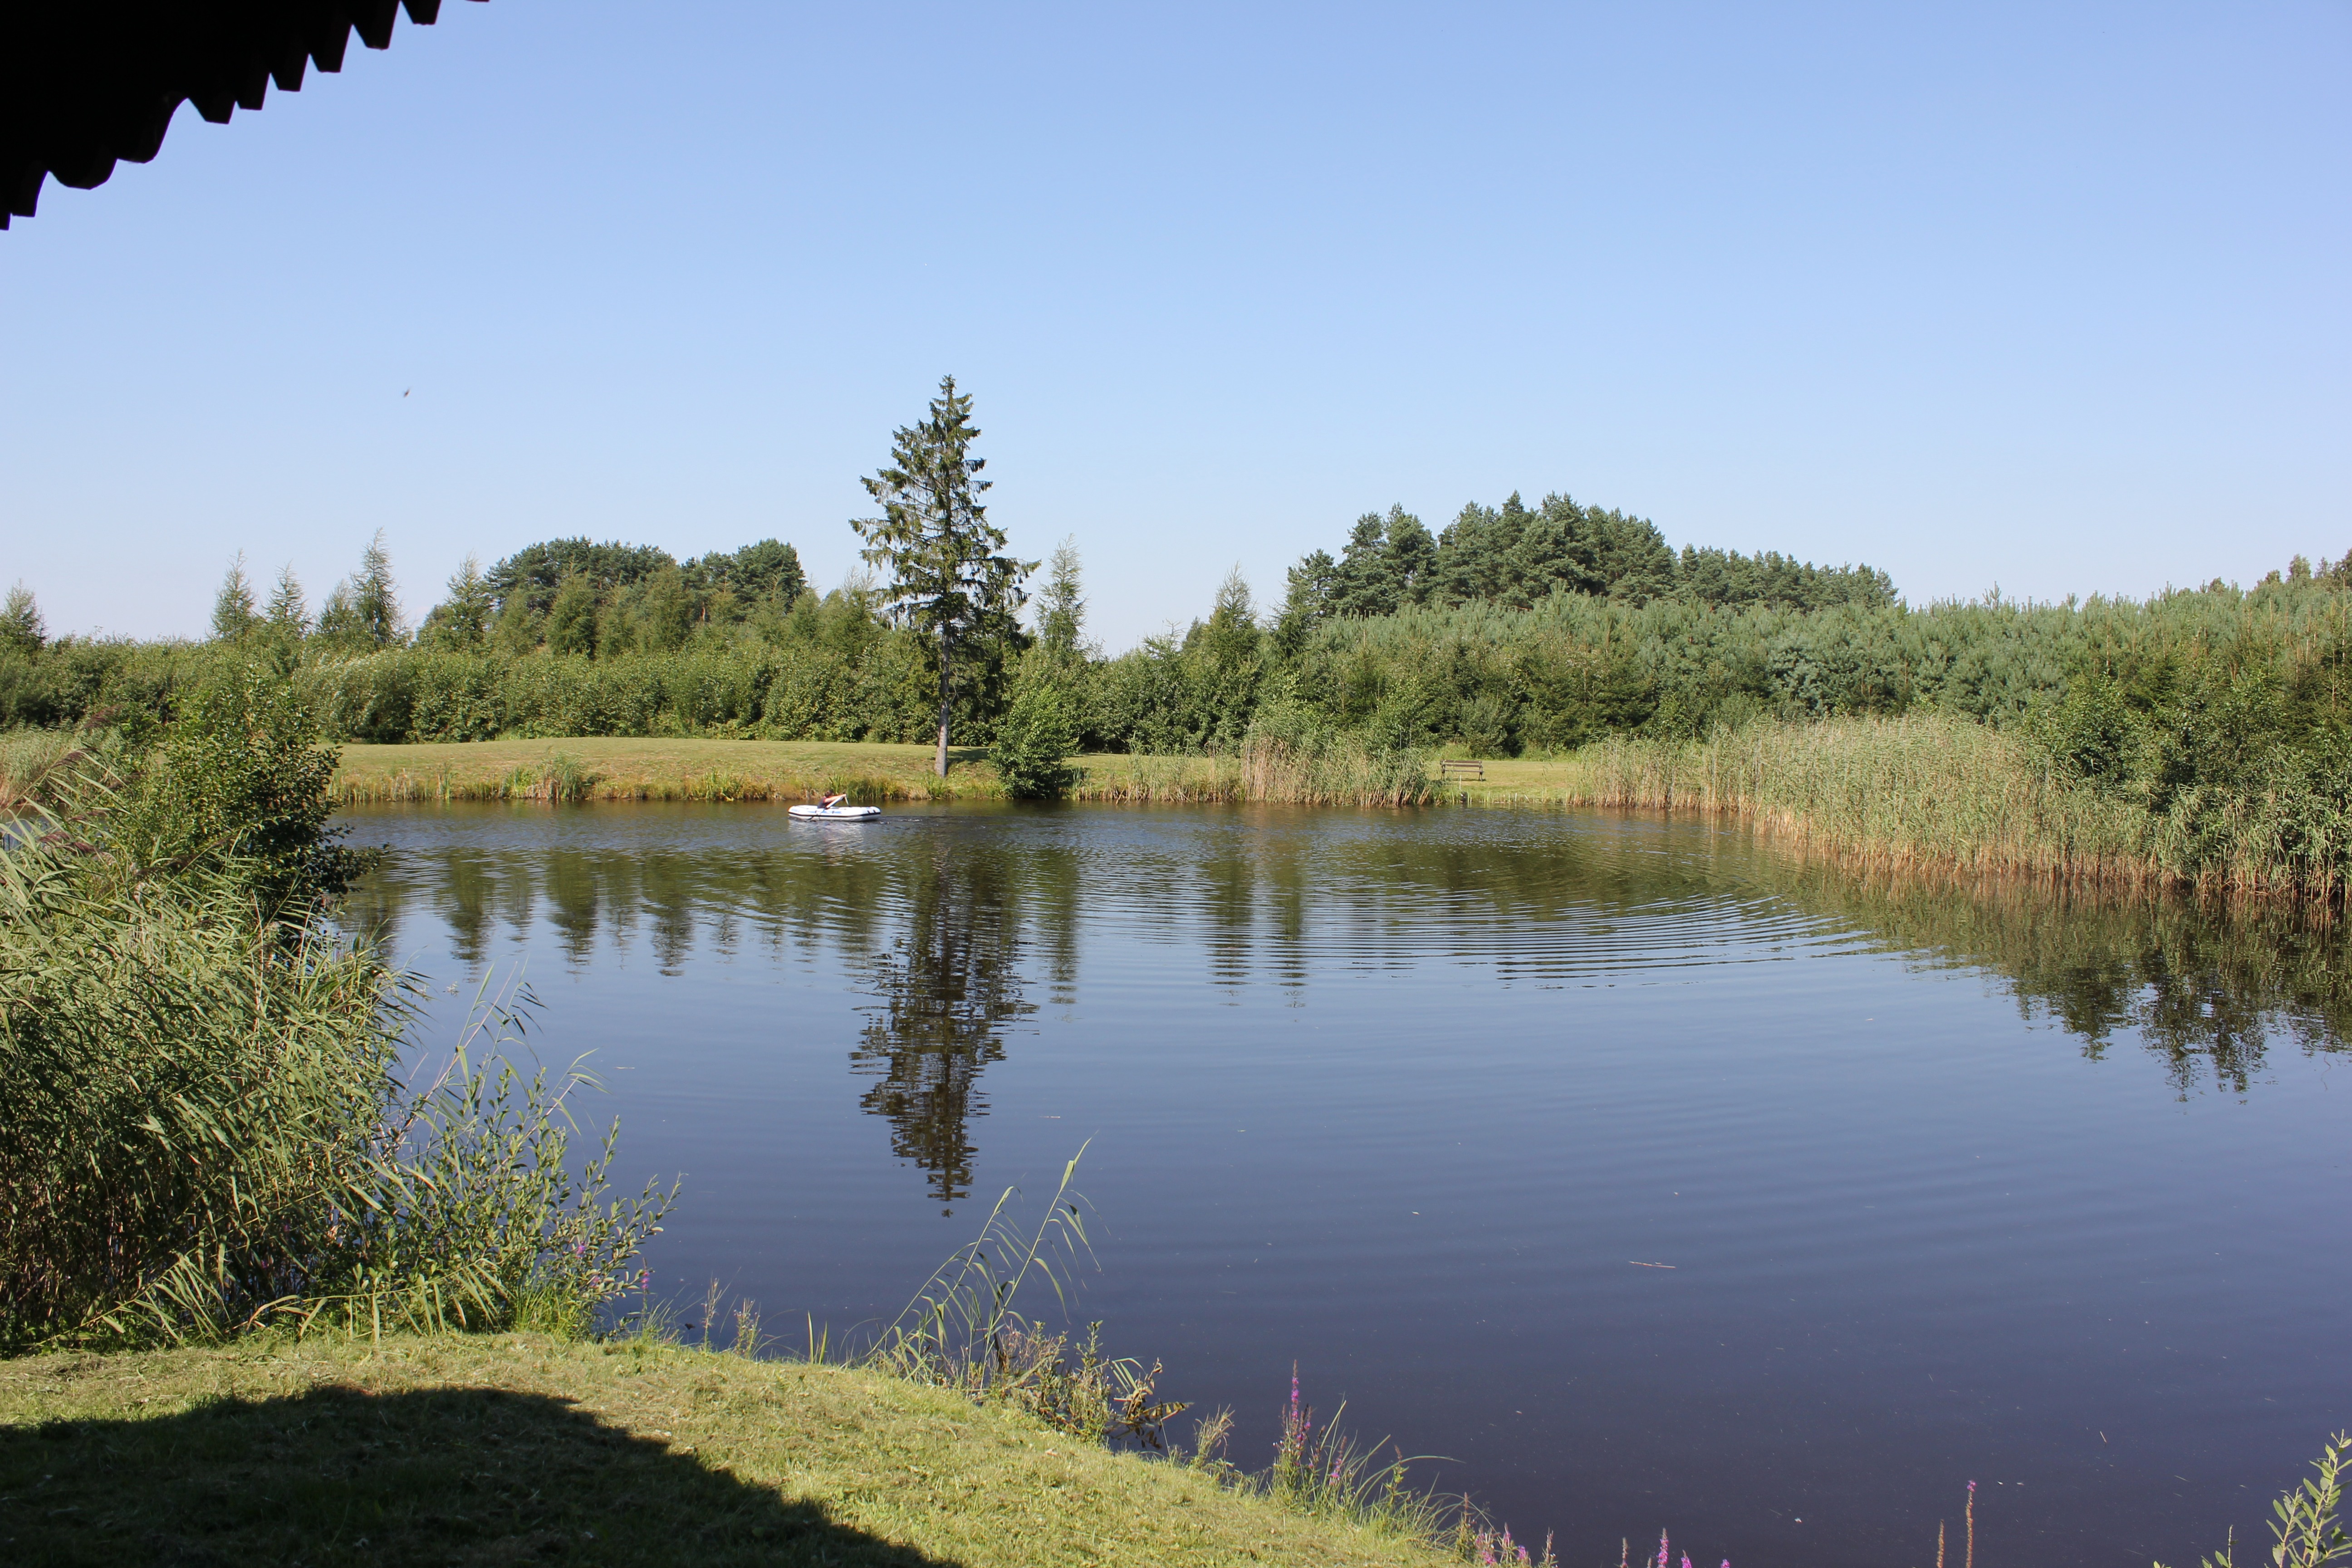
tree, marsh, wilderness, meadow, lake, summer, pond, reflection, reservoir, body of water, wetland, floodplain, loch, masuria, ecosystem, fish pond